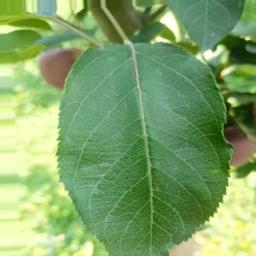
Label: Healthy